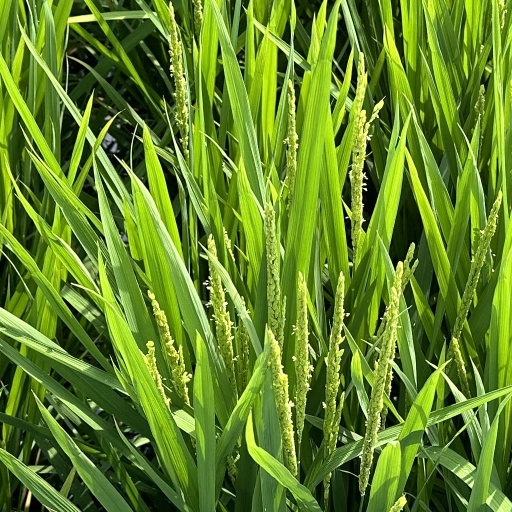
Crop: rice